Masham Town Hall

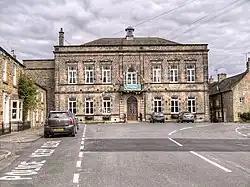
Masham Town Hall

Masham Town Hall is a municipal building in the Little Market Place, Masham, North Yorkshire, England. It is used as an events venue and meeting place of Masham Parish Council, and is a grade II listed building.